Thurgood Marshall

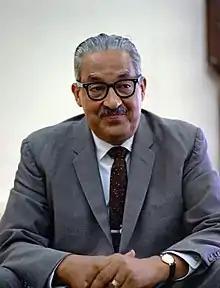
Marshall, 1967

Marshall next turned to the issue of segregation in primary and secondary schools. The NAACP brought suit to challenge segregated schools in Delaware, the District of Columbia, Kansas, South Carolina, and Virginia, arguing both that there were disparities between the physical facilities provided for blacks and whites and that segregation was inherently harmful to African-American children. Marshall helped to try the South Carolina case. He called numerous social scientists and other expert witnesses to testify regarding the harms of segregation; these included the psychology professor Ken Clark, who testified that segregation in schools caused self-hatred among African-American students and inflicted damage that was "likely to endure as long as the conditions of segregation exist". The five cases eventually reached the Supreme Court and were argued in December 1952. In contrast to the oratorical rhetoric of his adversary—John W. Davis, a former solicitor general and presidential candidate—Marshall spoke plainly and conversationally. He stated that the only possible justification for segregation "is an inherent determination that the people who were formerly in slavery, regardless of anything else, shall be kept as near that stage as possible. And now is the time, we submit, that this Court should make clear that that is not what our Constitution stands for." On May 17, 1954, after internal disagreements and a 1953 reargument, the Supreme Court handed down its unanimous decision in "Brown v. Board of Education", holding in an opinion by Chief Justice Earl Warren that: "in the field of public education the doctrine of 'separate but equal' has no place. Separate educational facilities are inherently unequal." When Marshall heard Warren read those words, he later said, "I was so happy I was numb".